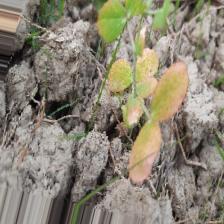
Label: Lentil Rust